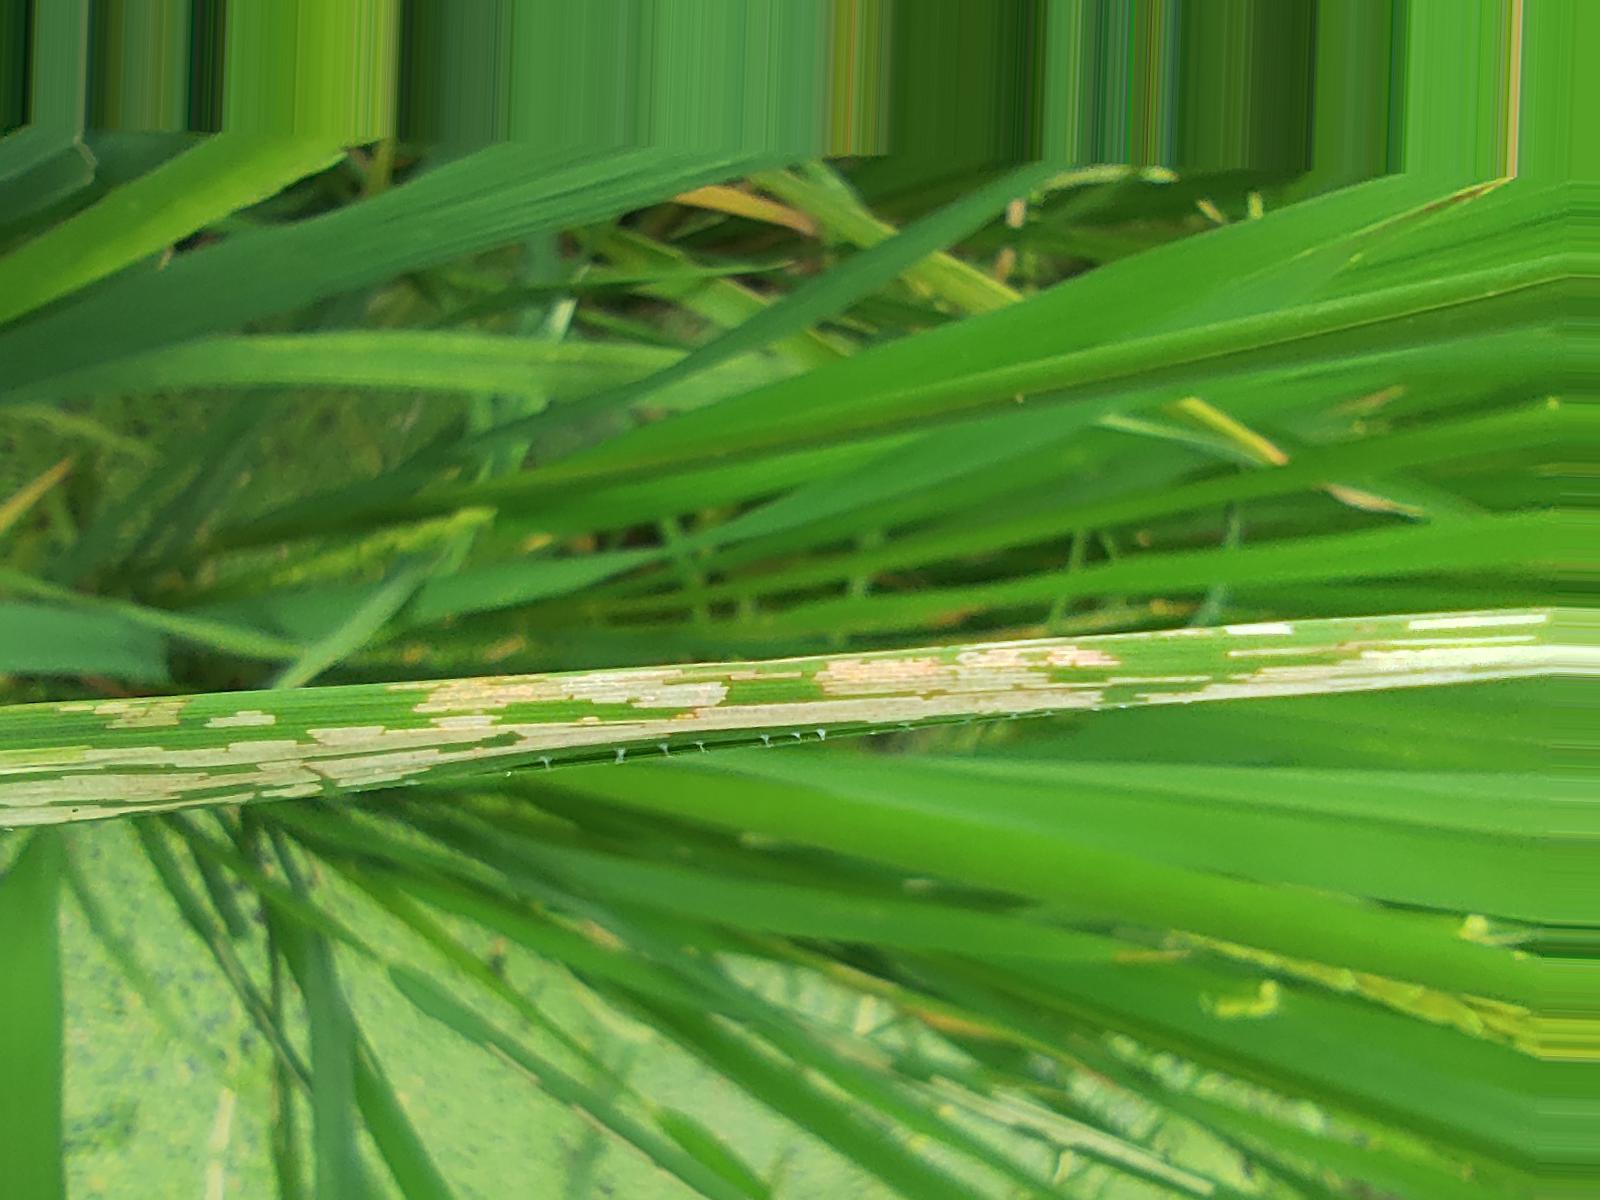
Nhãn: Sâu gai ( Hispa )